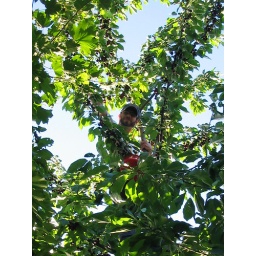
Cherry-picking in a tall tree at the home of Ben's colleague Anne.